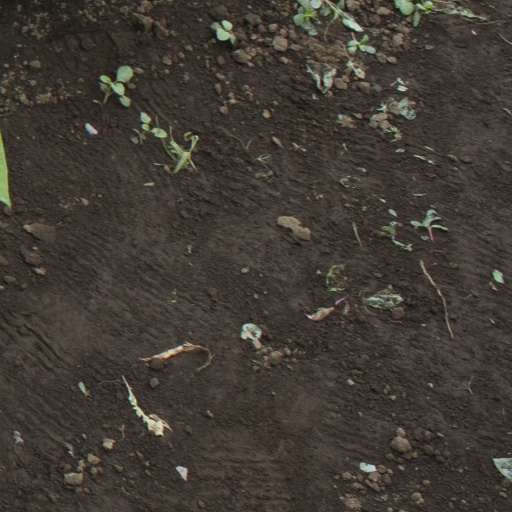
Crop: soybean